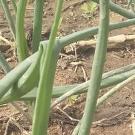
Crop: Onion
Condition: healthy-leaf